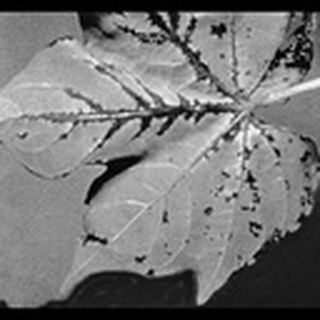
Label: cotton_bacterial_blight